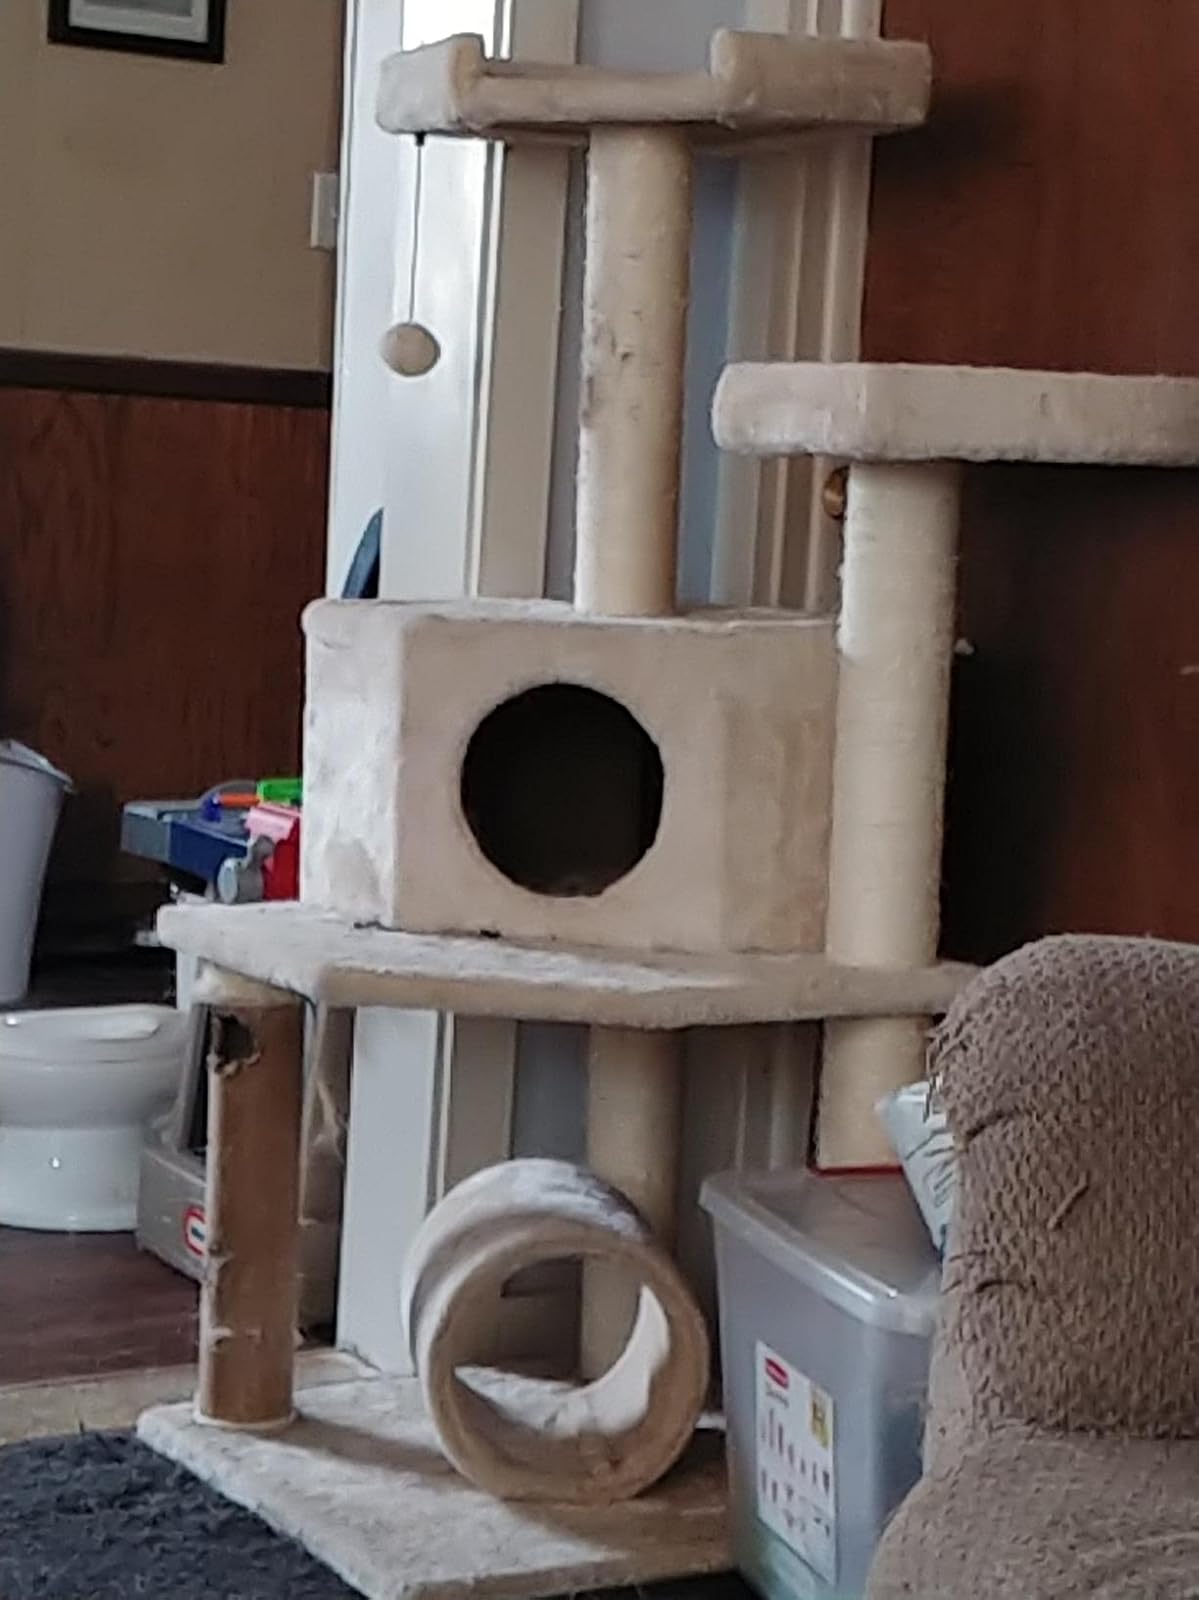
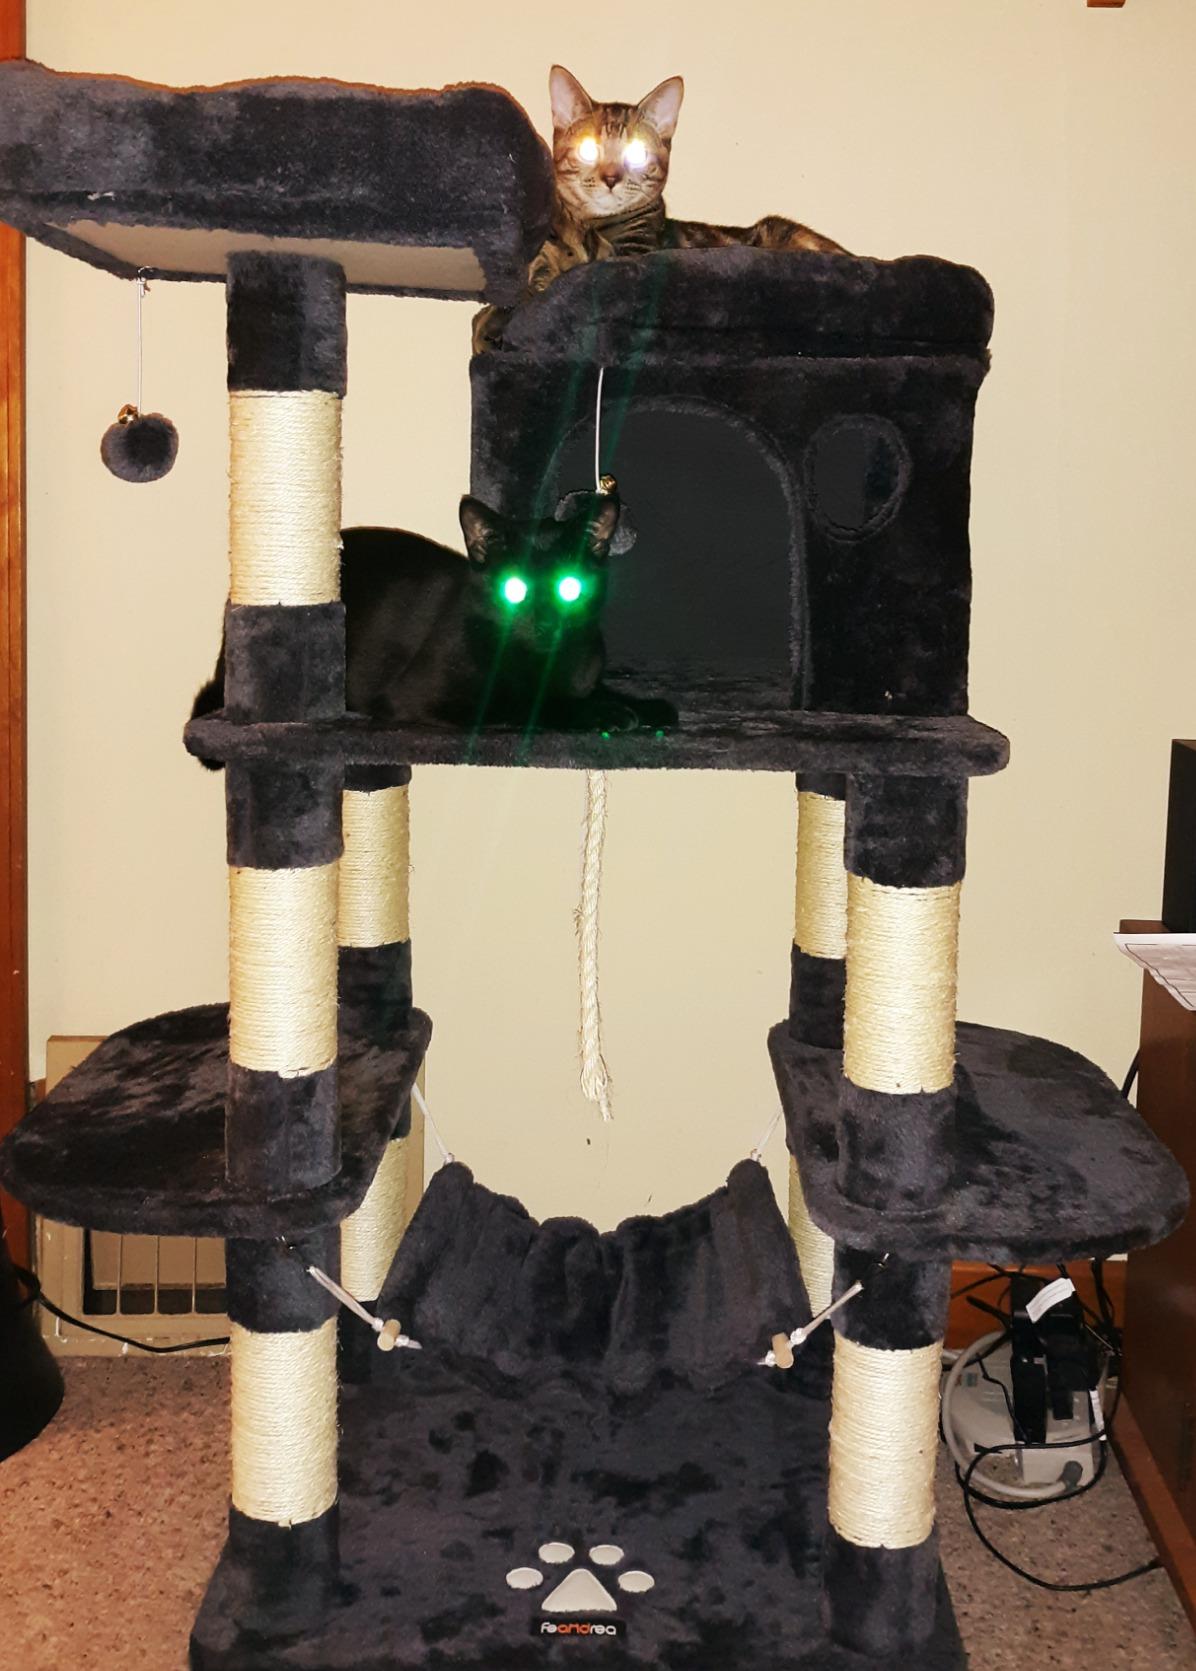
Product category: items_cat tree
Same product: no